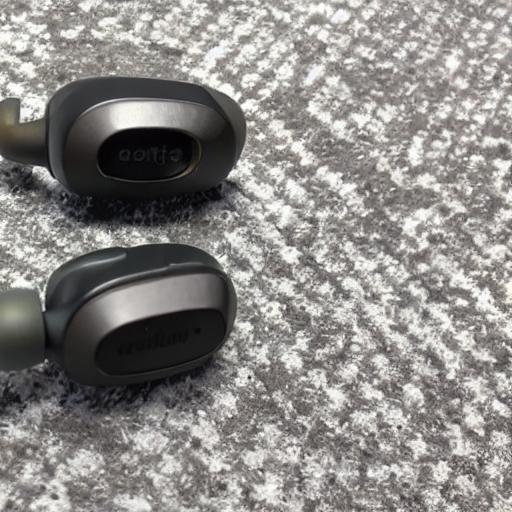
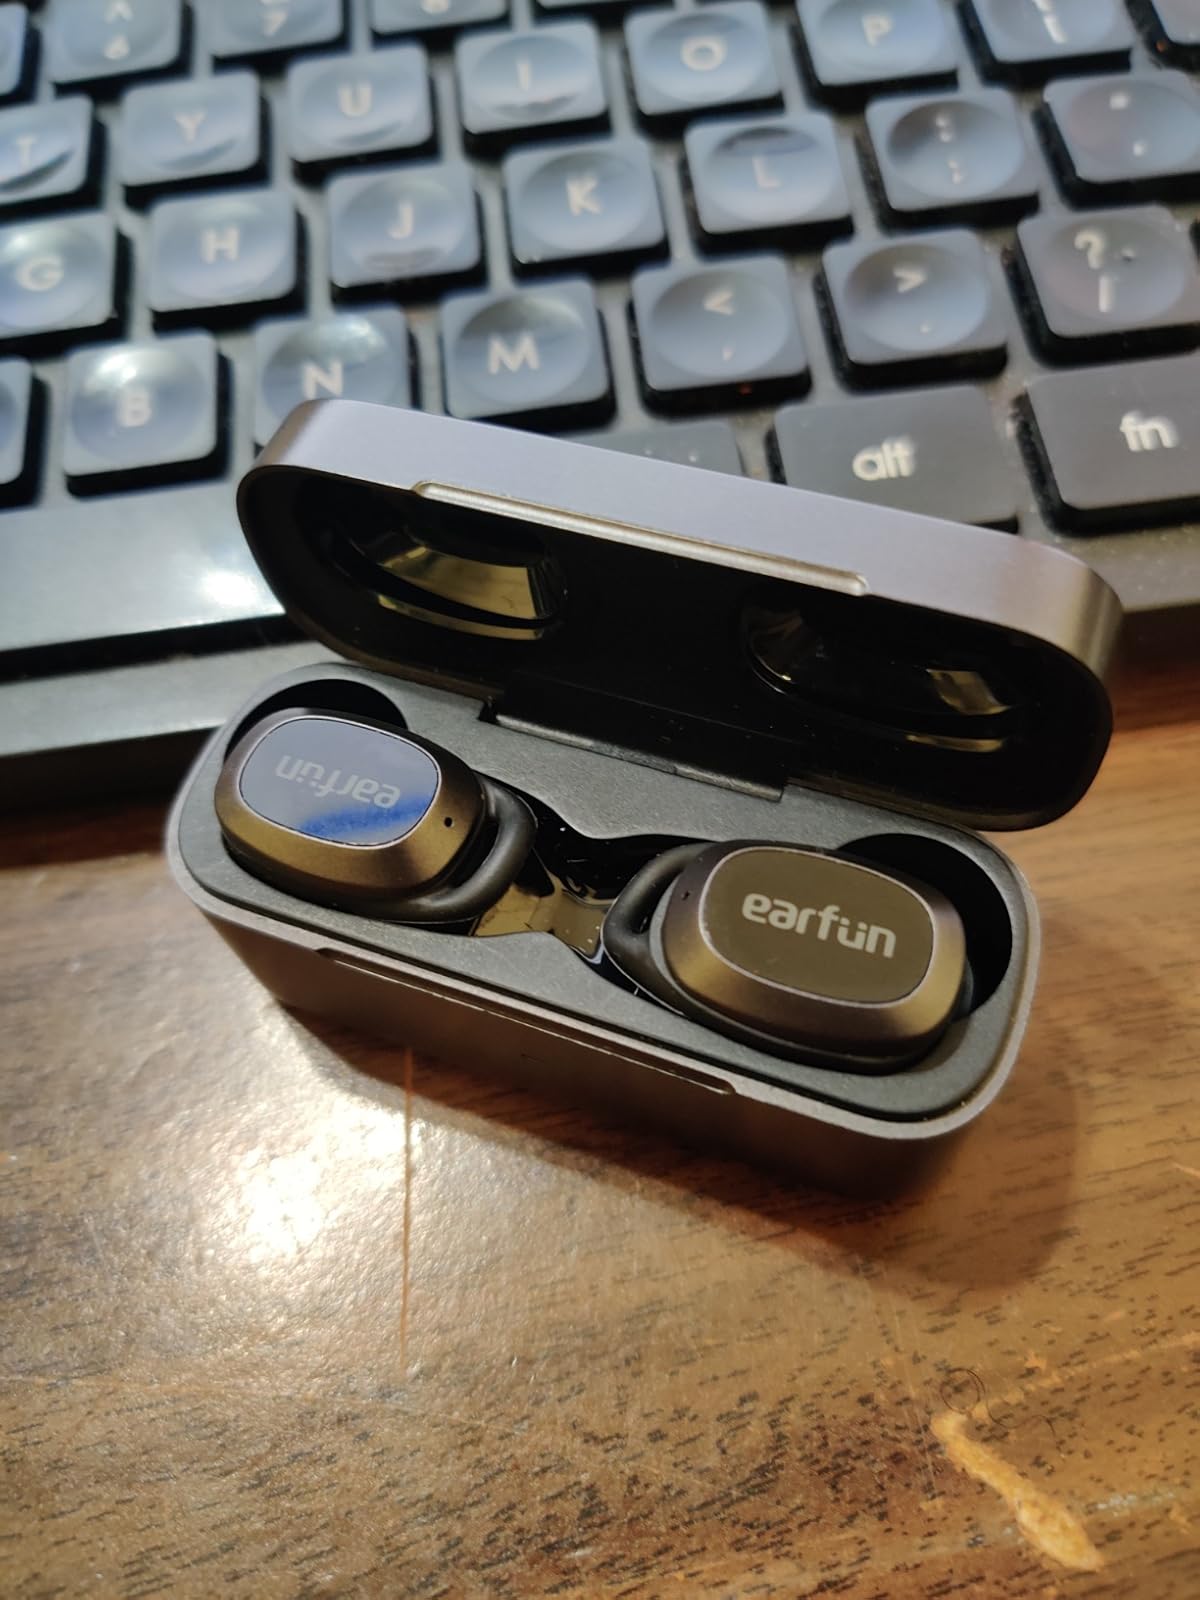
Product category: earbuds
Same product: no